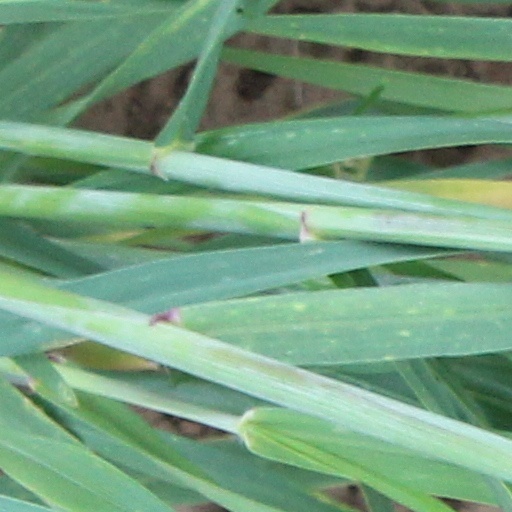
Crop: wheat